Dry the River

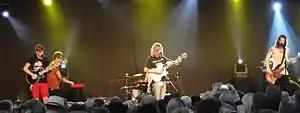
Dry the River, July 2012

Dry the River were an English alternative rock band, formed in the Stratford district of East London in 2009.